Moesian Limes

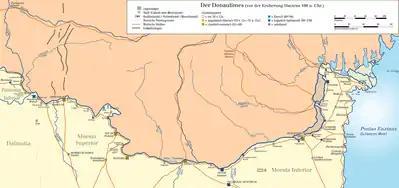
Danube Frontier system before 106 AD

The Moesian Limes is the modern term given to a linked series of Roman forts on the northern frontier of the Roman province of Moesia along the Danube between the Black Sea shore and Pannonia (present-day Hungary) and dating from the 1st century AD. It was the eastern section of the so-called Danubian Limes and protected the Roman provinces of Upper and Lower Moesia south of the river. The eastern section (today in Romania) is often called the "limes Scythiae minoris" as it was located in the late Roman province of Scythia Minor.